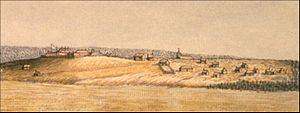
1751 est une année commune commençant un vendredi.
La bataille de Fort Beauséjour marqua le début d'une offensive britannique dans le théâtre nord-américain lors de la guerre de Sept Ans ou la Guerre franco-indienne. À partir du 3 juin jusqu'à la capitulation française le 16 juin 1755, une puissante armée britannique, sous le commandement du colonel Robert Monckton, basée au fort Lawrence avec 2 000 volontaires du Massachusetts et un petit détachement de troupe régulière, obtint la victoire en assiégeant la garnison de 460 hommes du Fort Beauséjour, et l'isthme de Chignectou fut désormais ouvert aux Britanniques.
Aulac est une communauté rurale canadienne dans le Comté de Westmorland au Nouveau-Brunswick. Elle fait partie de la commune de Sackville. Aulac est la porte d'entrée pour l'accès au site touristique de l'ancien fort Beauséjour.